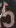
Number: 5